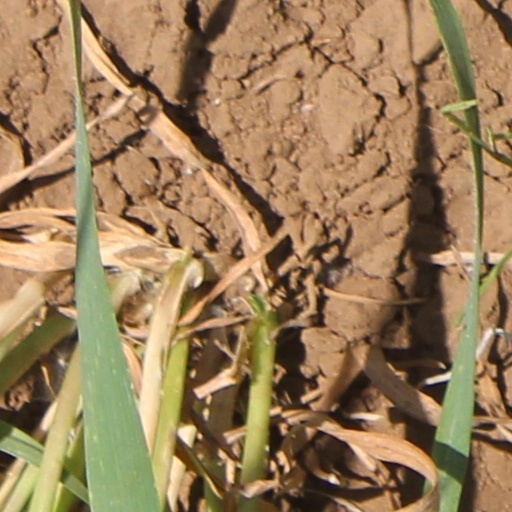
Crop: wheat